Deccani language

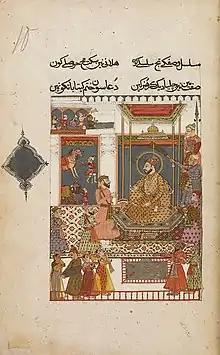
Illustrated page from ibn-e-Nishati's "Phulban" (Flower Garden), a Deccani Urdu rendition of an unknown Persian work. Written under the patronage of Abdullah Qutb Shah, depicted here seated on a throne.

In the early 16th century, the Bahmani Sultanate splintered into the Deccan Sultanates. These were also Persianate in culture, but were characterised by an affinity towards regional languages. They are largely responsible for the development of the Deccani literary tradition, which became concentrated at Golconda and Bijapur. Numerous Deccani poets were patronised in this time. According to Shaheen and Shahid, Golconda was the literary home of Asadullah Wajhi (author of "Sab Ras"), ibn-e-Nishati ("Phulban"), and Ghwasi ("Tutinama")"." Bijapur played host to Hashmi Bijapuri, San‘ati, and Mohammed Nusrati over the years.